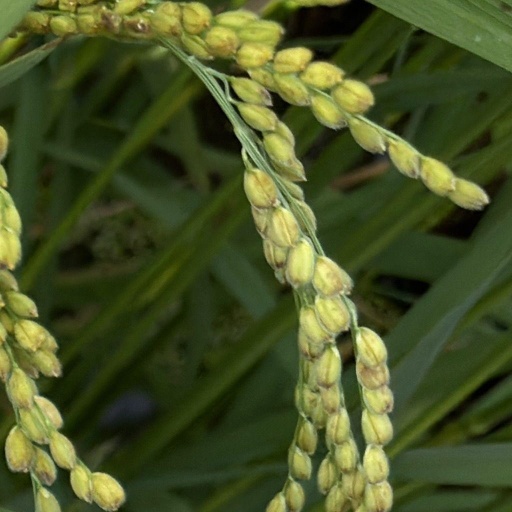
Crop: rice